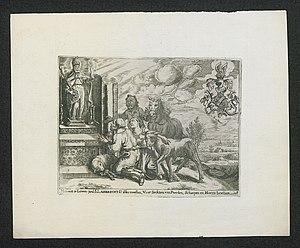
L'histoire de la principauté de Liège, un ancien État du Saint-Empire romain dont Liège était la capitale, s'étend du 7 juillet 985 au 1ᵉʳ octobre 1795.